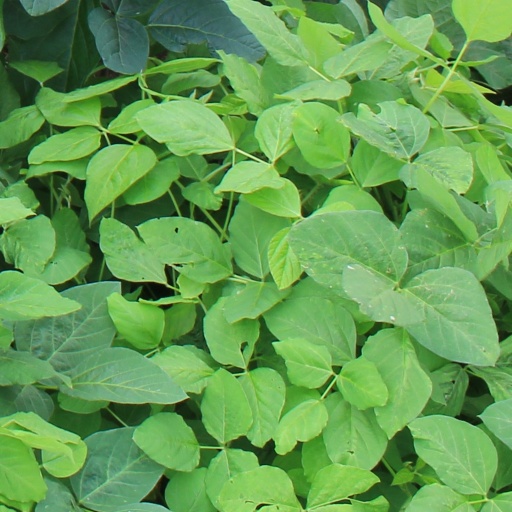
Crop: soybean